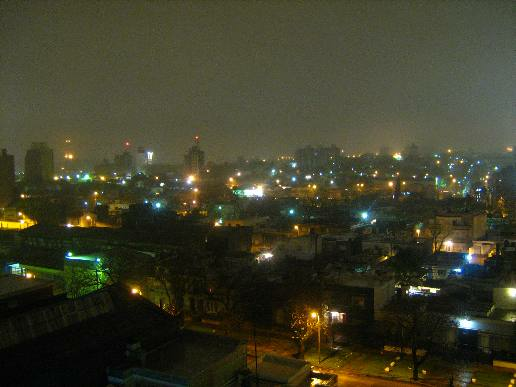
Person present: No